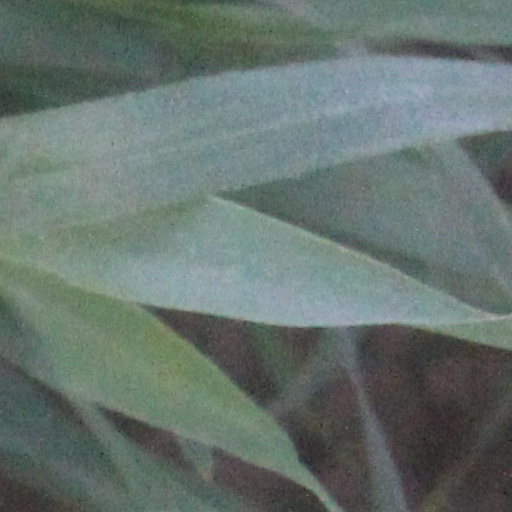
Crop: wheat